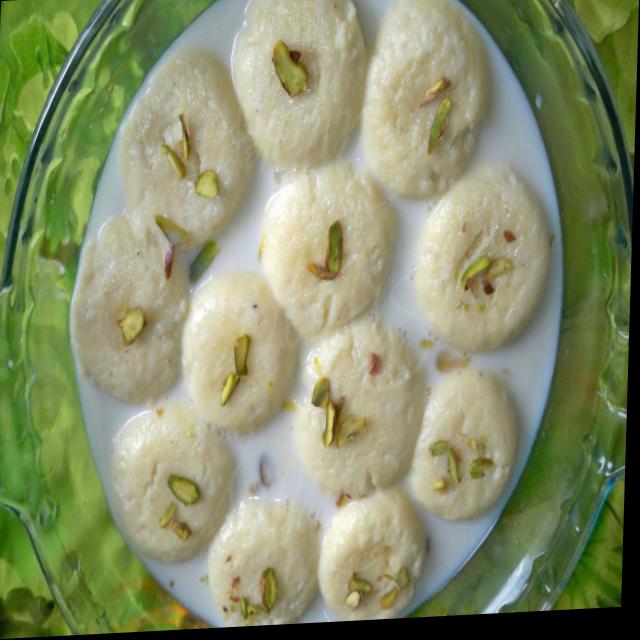
Dish: ras_malai